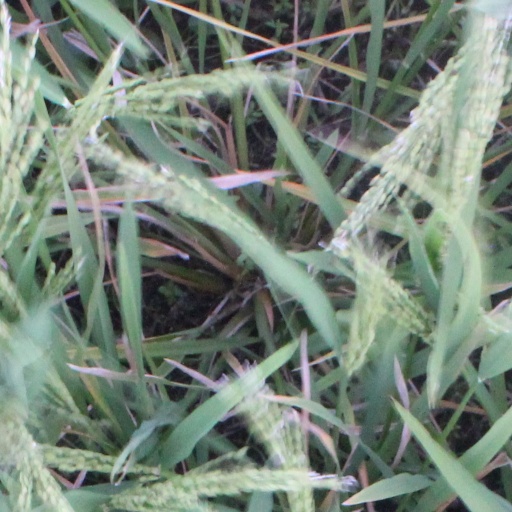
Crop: rice